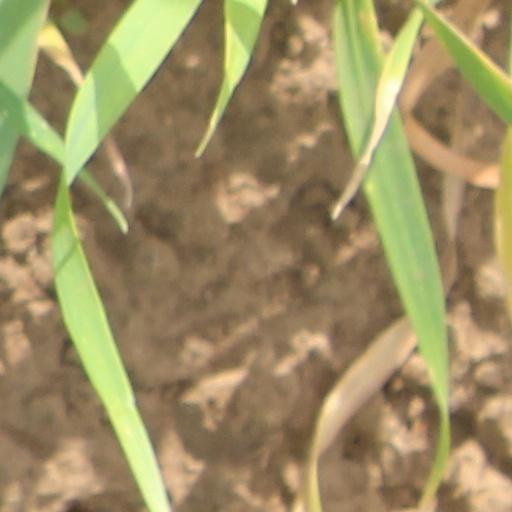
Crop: wheat